Cherubikon

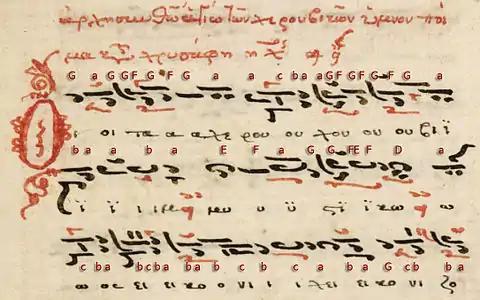
Manuel Chrysaphes' cherubikon in the papadic echos protos, transcribed according to Panagiotes the New Chrysaphes (GB-Lbl Ms. Harley 5544, f. 131v)

Another shorter version, composed in the without any teretismoi, inserted sections with abstract syllables, was still performed during celebrations of the imperial court of Constantinople by the choir during the 14th century. A longer elaboration of the cherubikon palatinon attributed to "John Koukouzeles" was transcribed and printed in the chant books used by protopsaltes today.